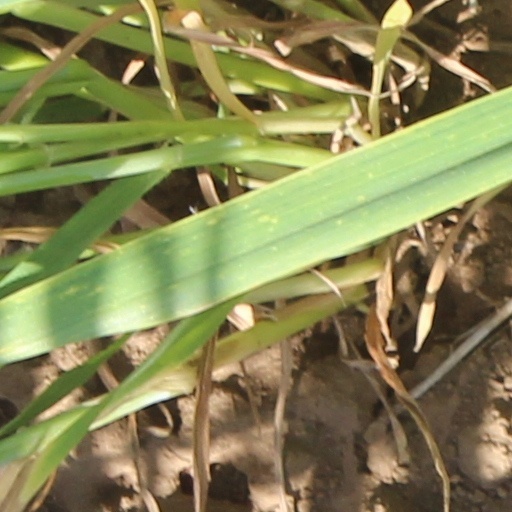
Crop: wheat